Lehi (militant group)

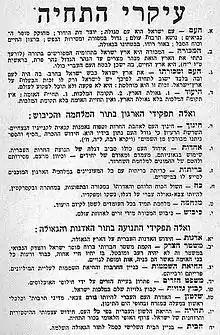
The "18 Principles of Rebirth", the ideology of Lehi as laid out by Avraham Stern, notes the need to "solve the problem" of the "alien population".

Unlike the left-wing Haganah and right-wing Irgun, Lehi members were not a homogeneous collective with a single political, religious, or economic ideology. They were a combination of militants united by the goal of liberating the land of Israel from British rule. Most Lehi leaders defined their organization as an anti-imperialist movement and stated that their opposition to British colonial rule in Palestine was not based on a particular policy but rather on the presence of a foreign power over the homeland of the Jewish people.